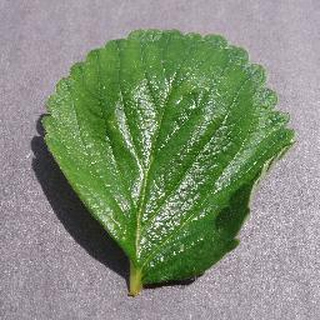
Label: healthy_strawberry